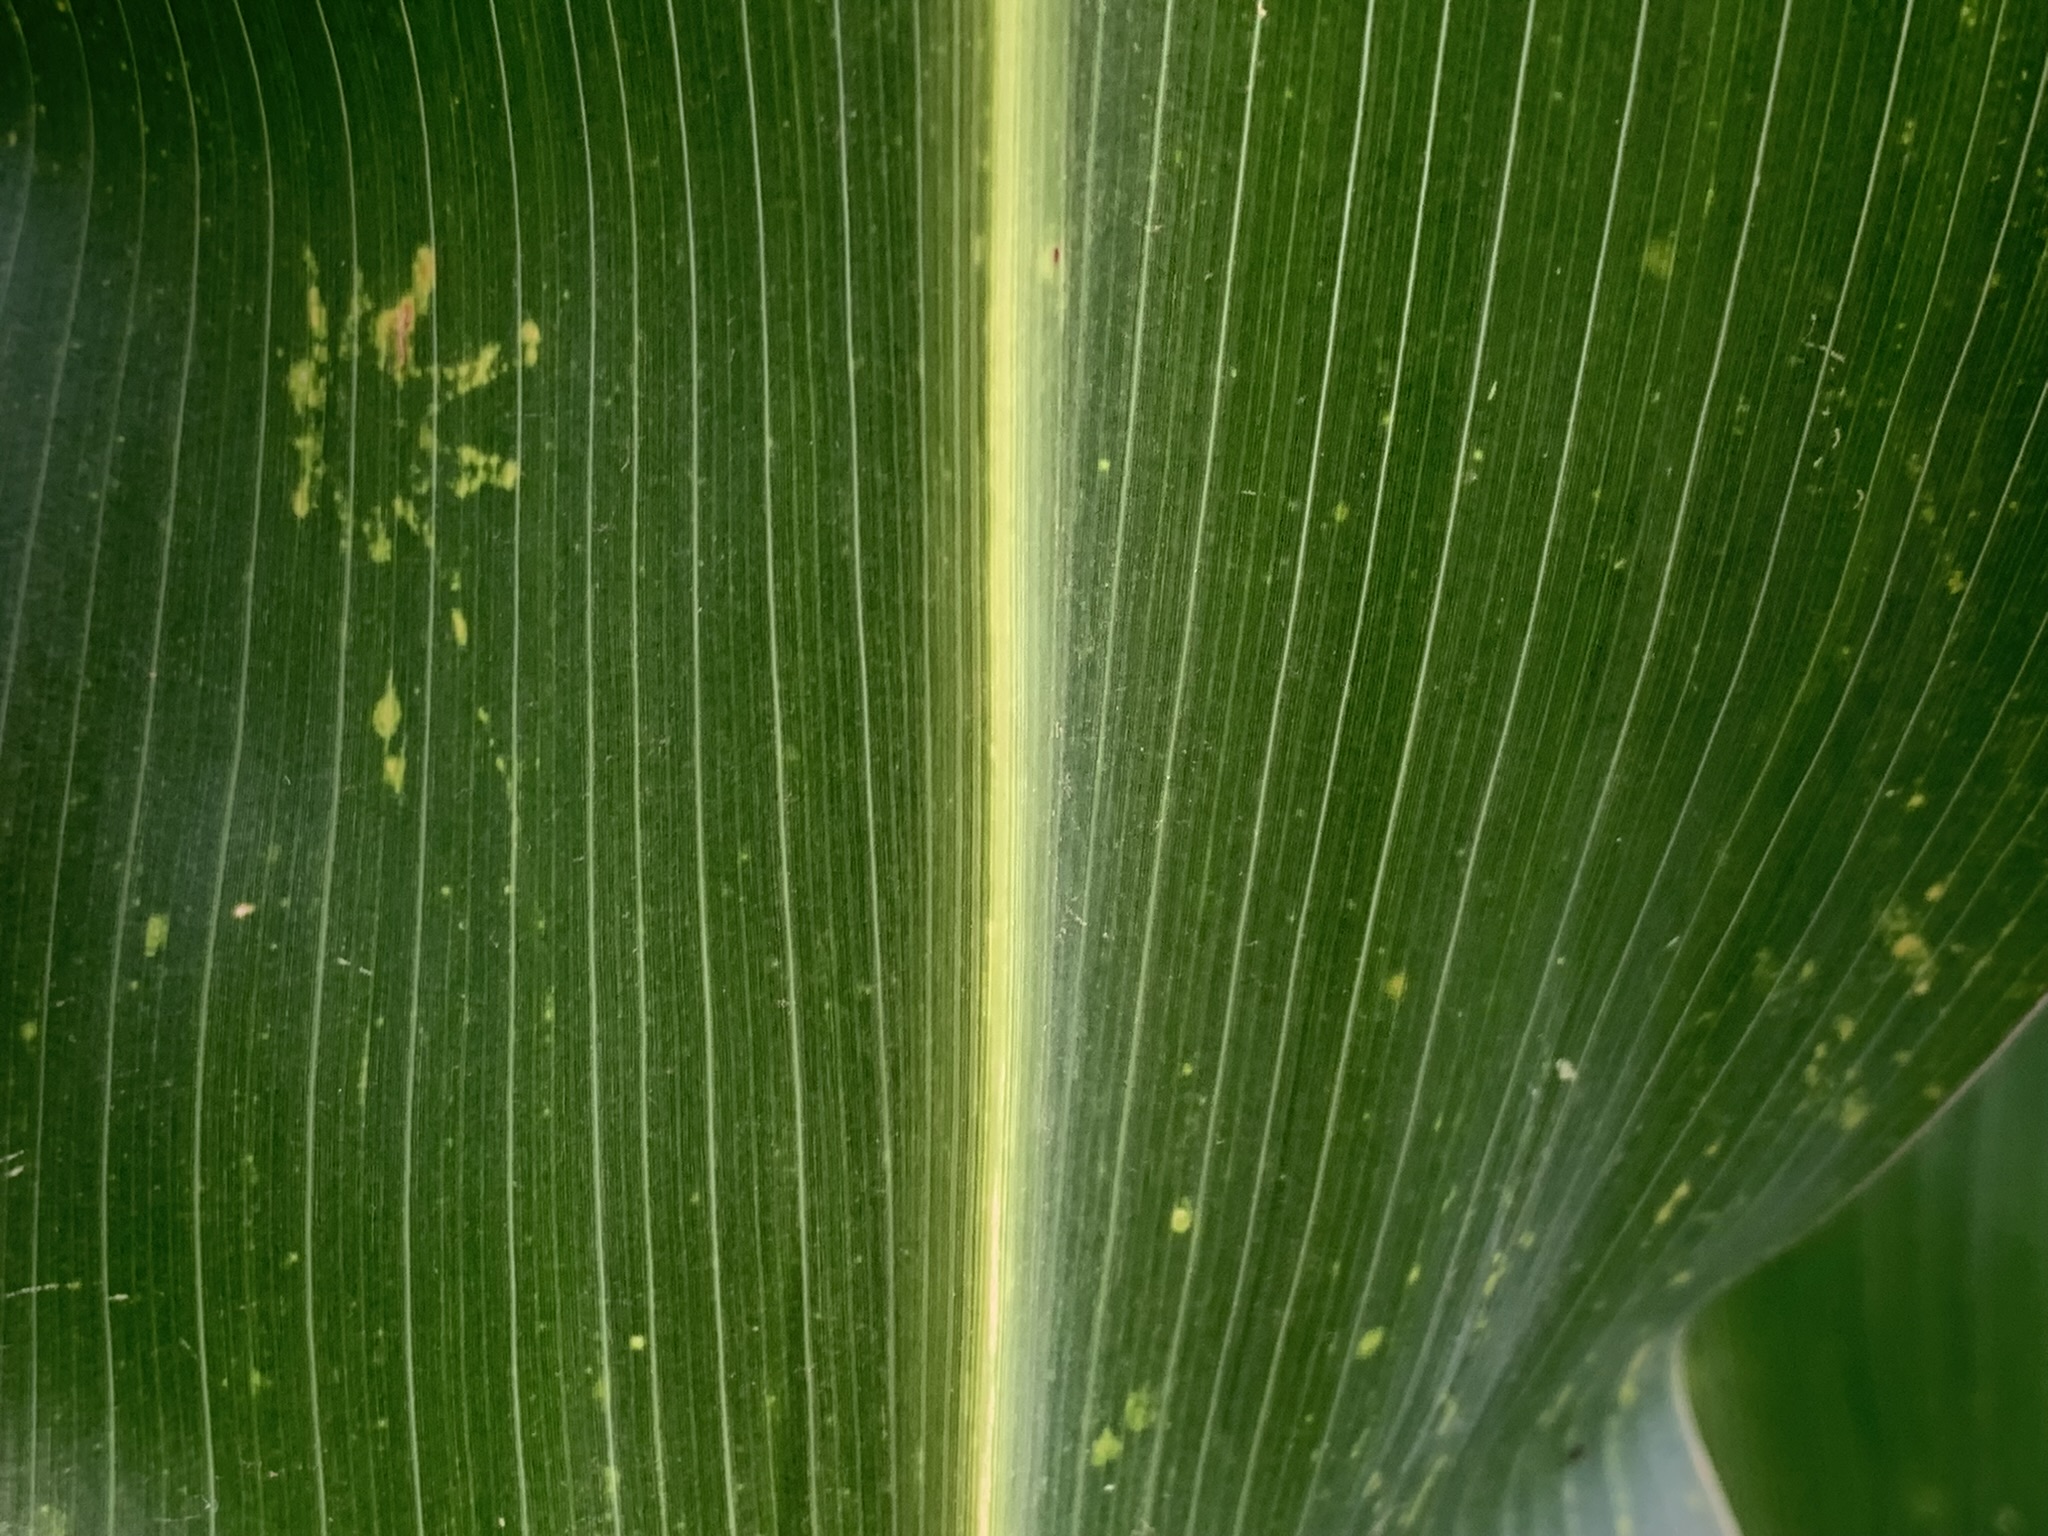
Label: MLN